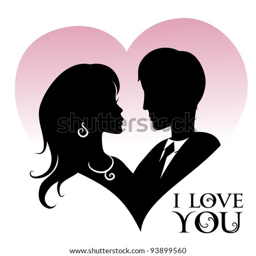
romantic people in a heart